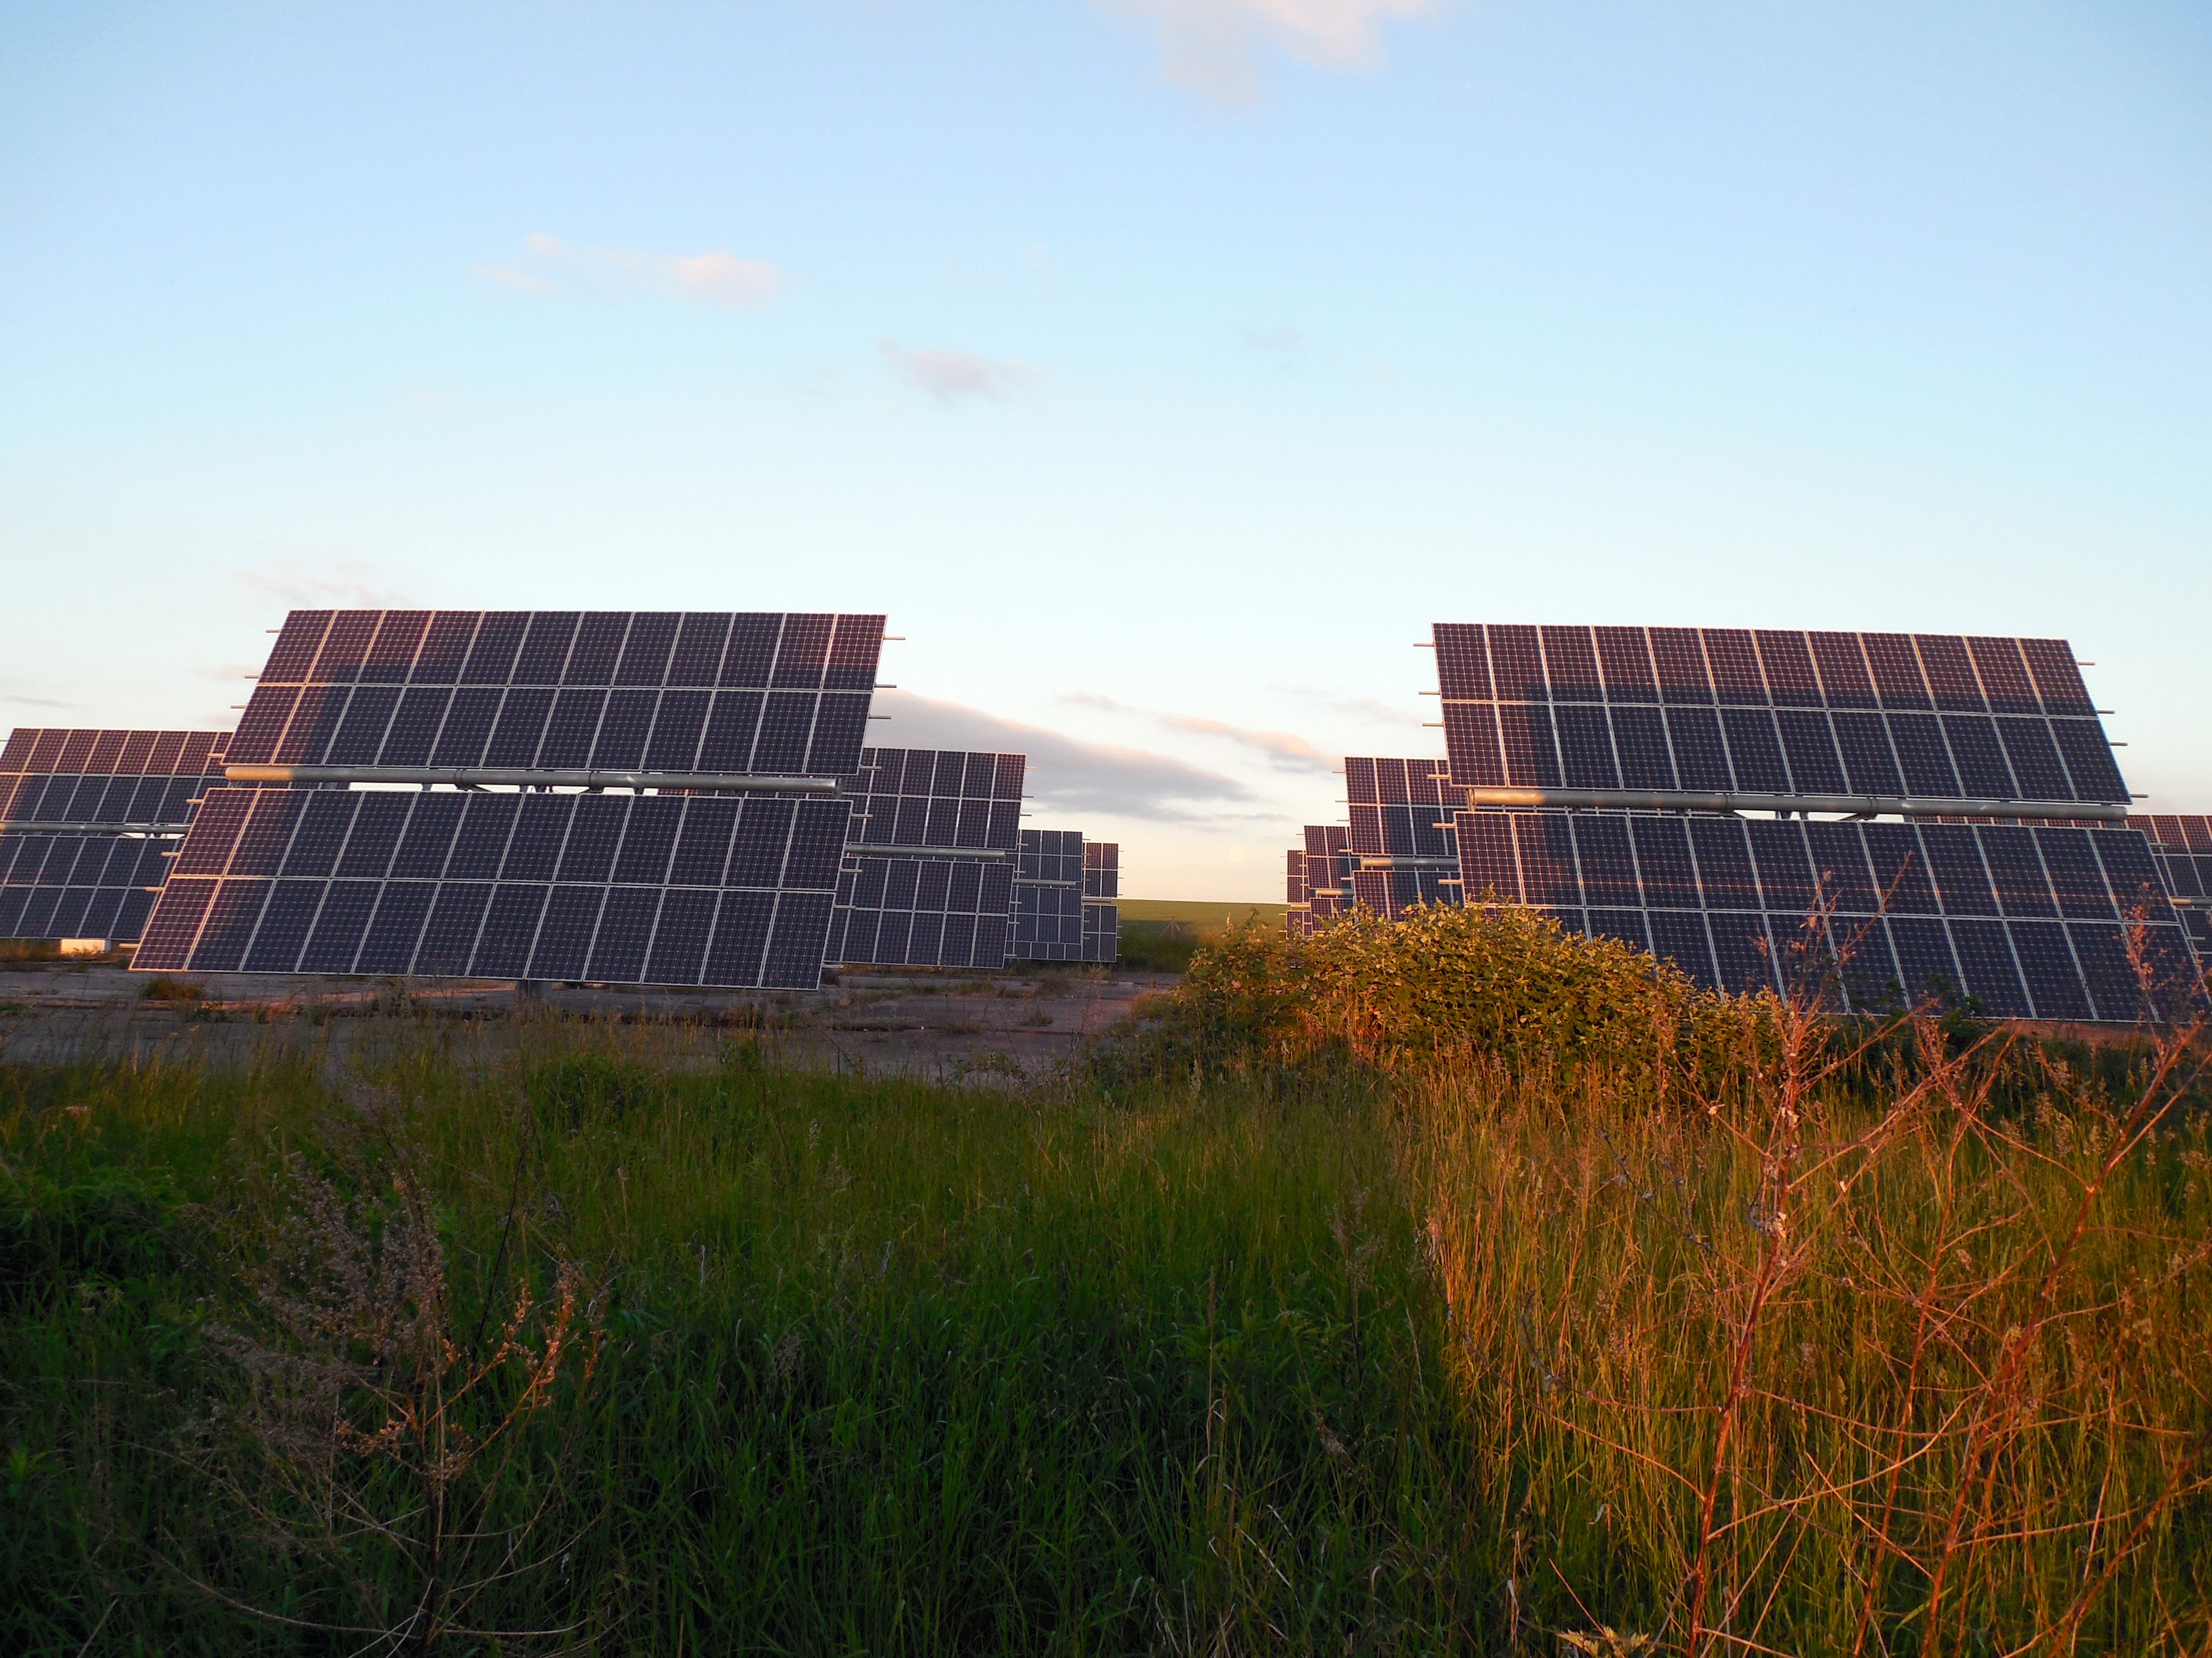
horizon, skyline, house, sunlight, roof, skyscraper, downtown, solar, tower block, energy, solar panel, current, energy revolution, power generation, environmentally friendly, solar power, solar energy, photovoltaic, solar cells, electricity production, residential area, solar photovoltaic